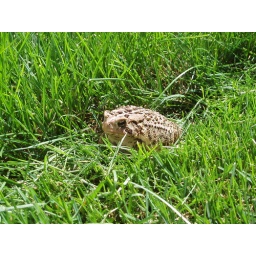
A toad in the grass by my house